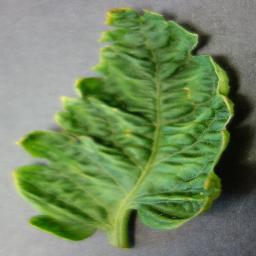
Label: Tomato___Tomato_Yellow_Leaf_Curl_Virus